Delaware State Route System

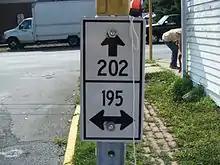
Sign at junction of Road 195 (DE 15) and Road 202 in the town of Wyoming

State routes in Delaware are signed with the MUTCD default circular route marker, which consists of black numbers in a white circle on a rectangular black background. These routes are largely assigned in a pattern similar to the Interstate and U.S. routes. Odd-numbered routes generally run north–south and even-numbered routes generally run east–west. A grid pattern exists for several low-numbered east–west state routes that increases from north to south, starting with DE 2 in northern Delaware and continuing south to DE 26 in the southern part of the state. There is also a pattern for some low-numbered north–south routes beginning with DE 1 in the east and continuing to DE 11 in the west. Several routes in Delaware are numbered as continuations of Maryland and Pennsylvania state routes, without regard to the even/odd pattern. Examples include DE 52, which is a southern continuation of PA 52, and DE 273, which is an eastern continuation of MD 273. DE 48 was once connected to Route 48 in New Jersey by a ferry across the Delaware River. Most of the 3-digit state routes are or were continuations of routes from Maryland and Pennsylvania, with the exception of DE 141 and DE 202. The lowest numbered state route is DE 1, while the highest numbered route is DE 896.